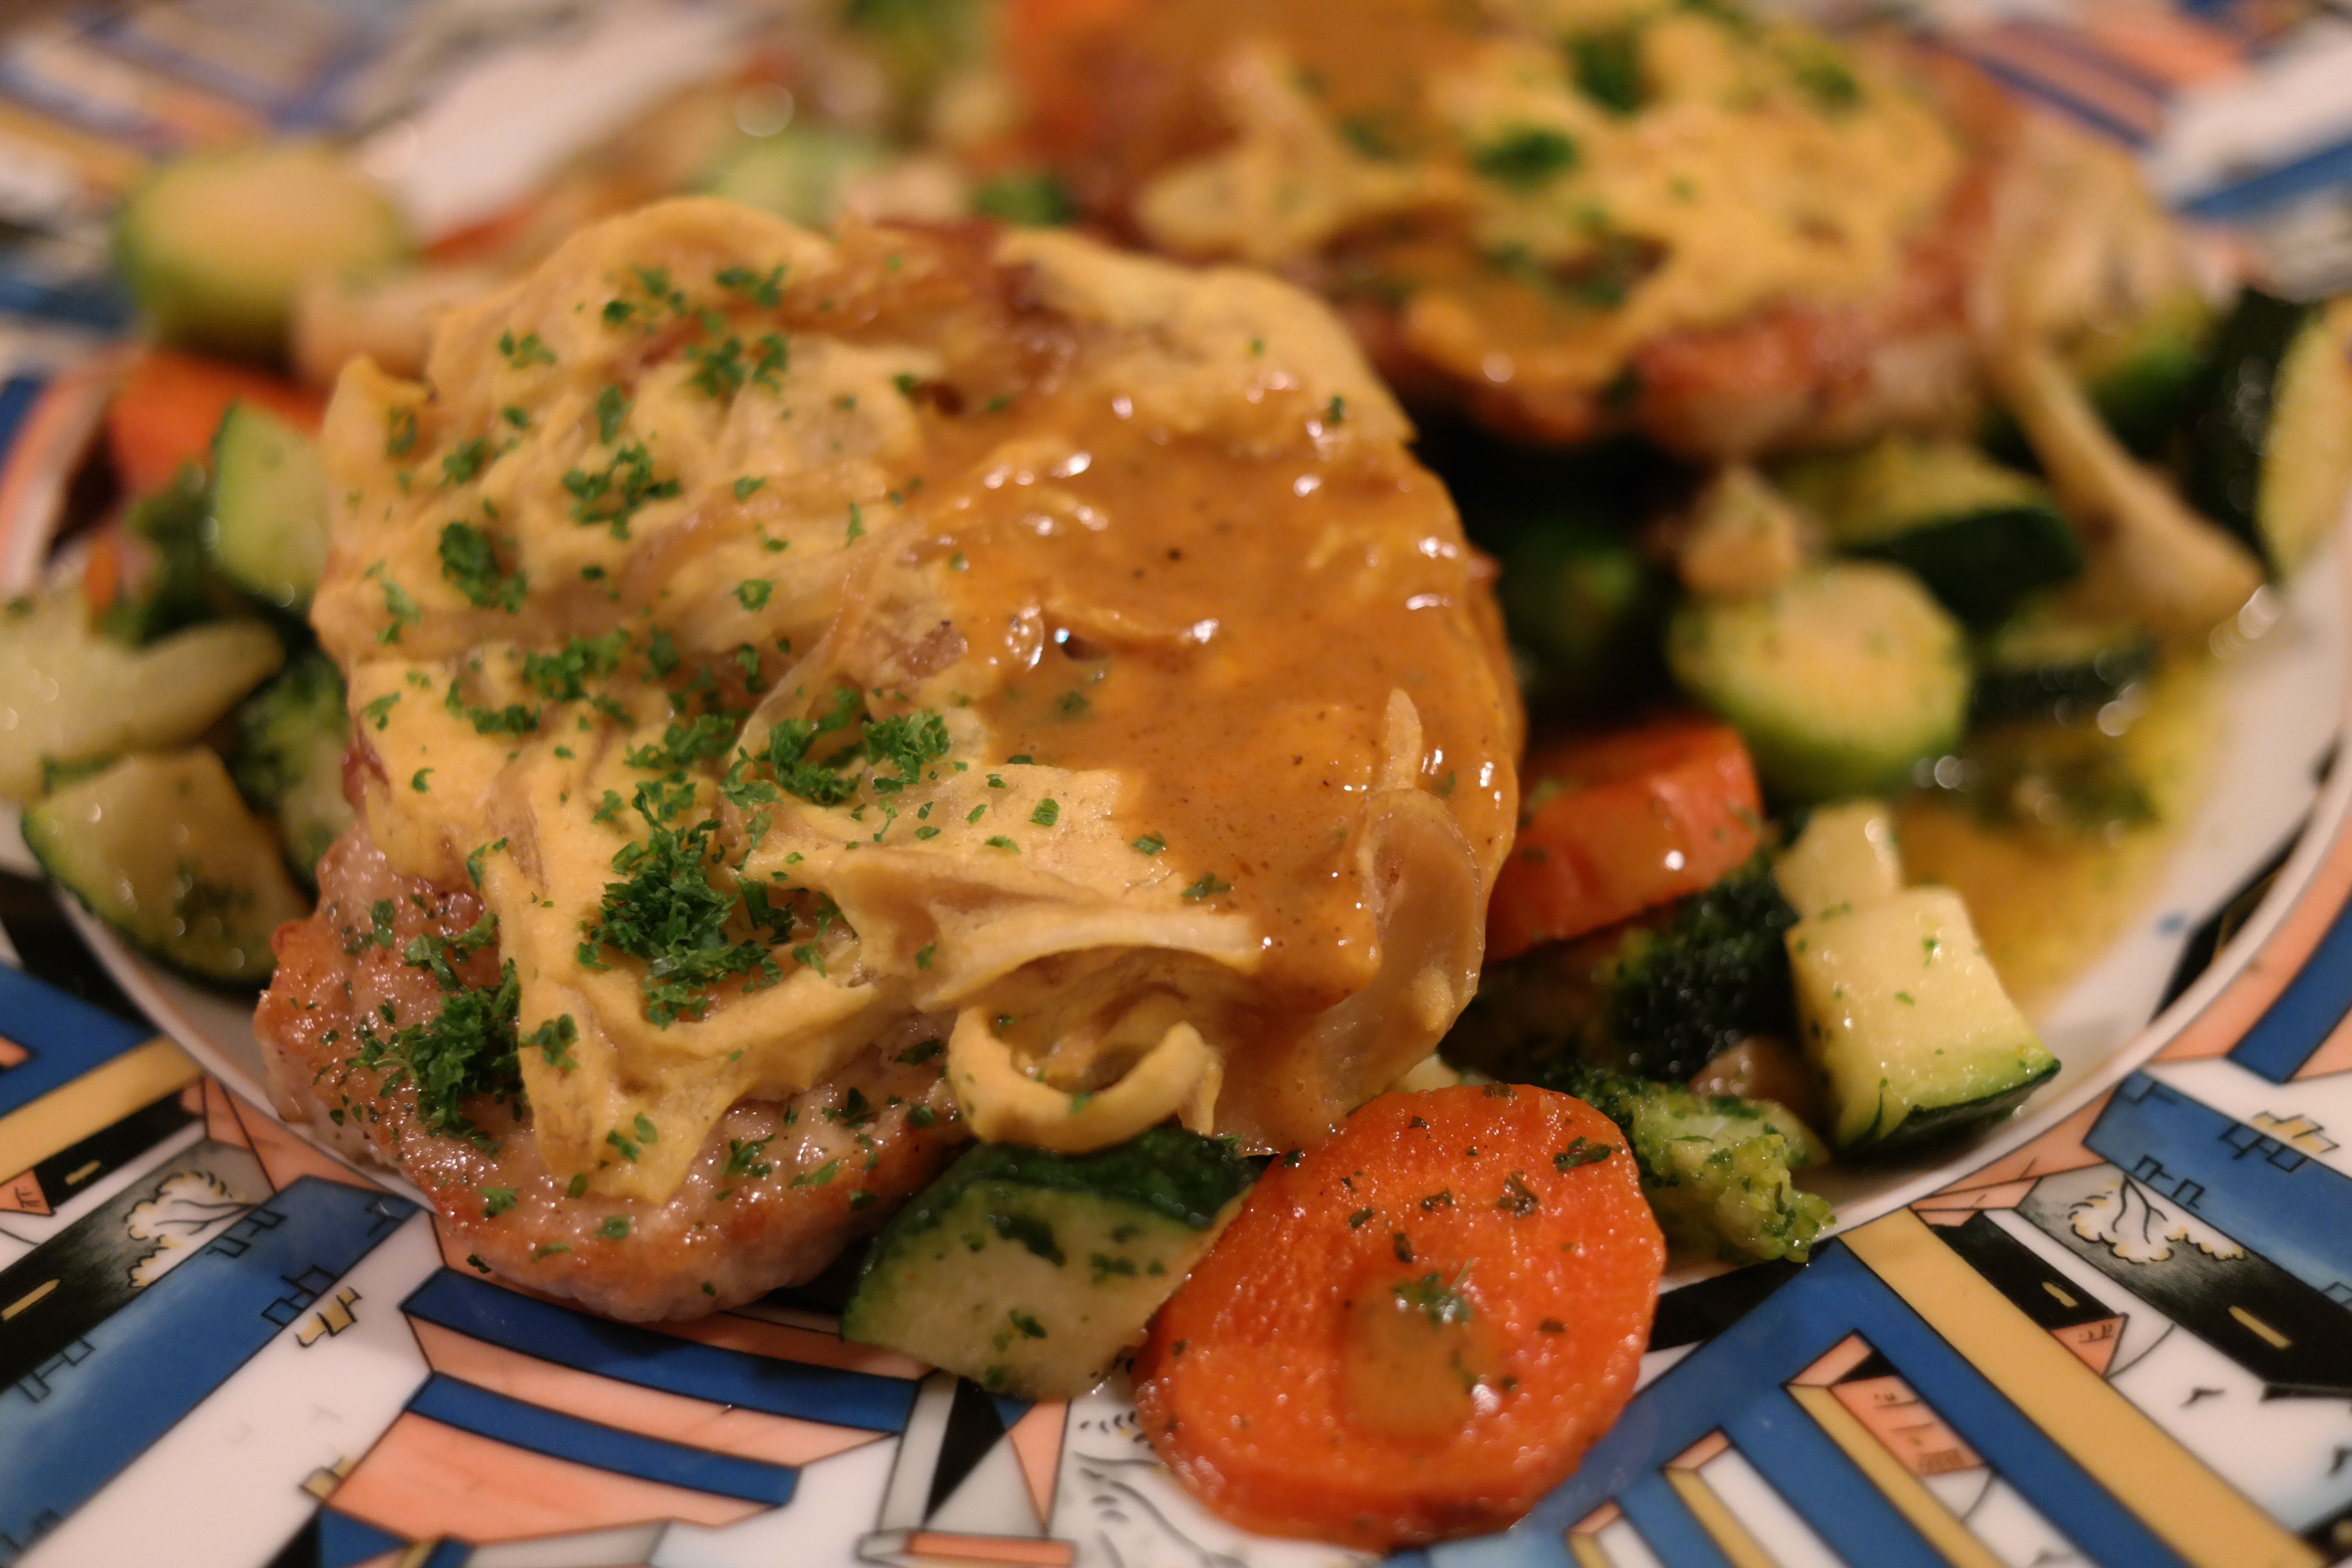
dish, meal, food, produce, vegetable, breakfast, eat, meat, lunch, cuisine, vegetarian food, brunch, tagliatelle, pork steak, mustard crust, vegetable potpourri